Flashtube

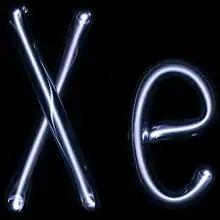
Xenon, operated as a 'neon light,' consists of a collection of mostly spectral lines, missing much of the continuum radiation needed for good color rendering.

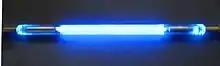
Spectral line radiation from a xenon flashlamp. The blue-green arc is similar to what the eye sees. Although invisible to the naked eye, the digital camera is able to image the strong IR spectral lines, which appear as the deep-blue light reflected off the table.

As with all ionized gases, xenon flashtubes emit light in various spectral lines. This is the same phenomenon that gives neon signs their characteristic color. However, neon signs emit red light because of extremely low current-densities when compared to those seen in flashtubes, which favors spectral lines of longer wavelengths. Higher current-densities tend to favor shorter wavelengths. The light from xenon, in a neon sign, likewise is rather violet.